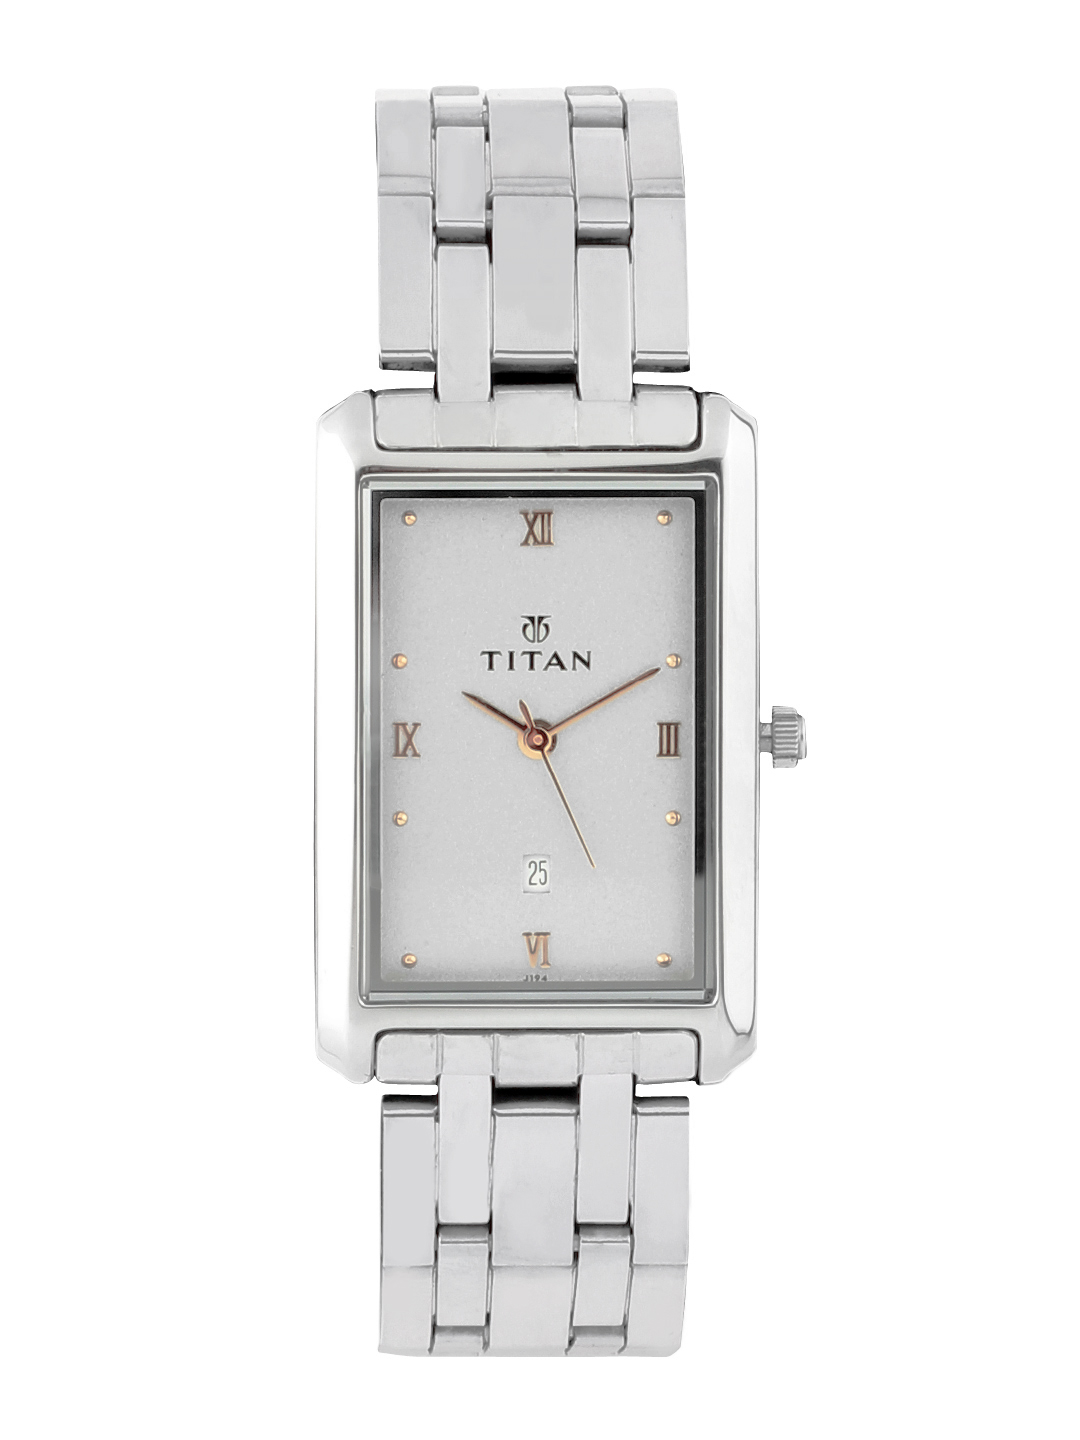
Titan Men Silver Dial Watch
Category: Accessories / Watches / Watches
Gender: Men
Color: Silver
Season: Winter 2016
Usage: Casual